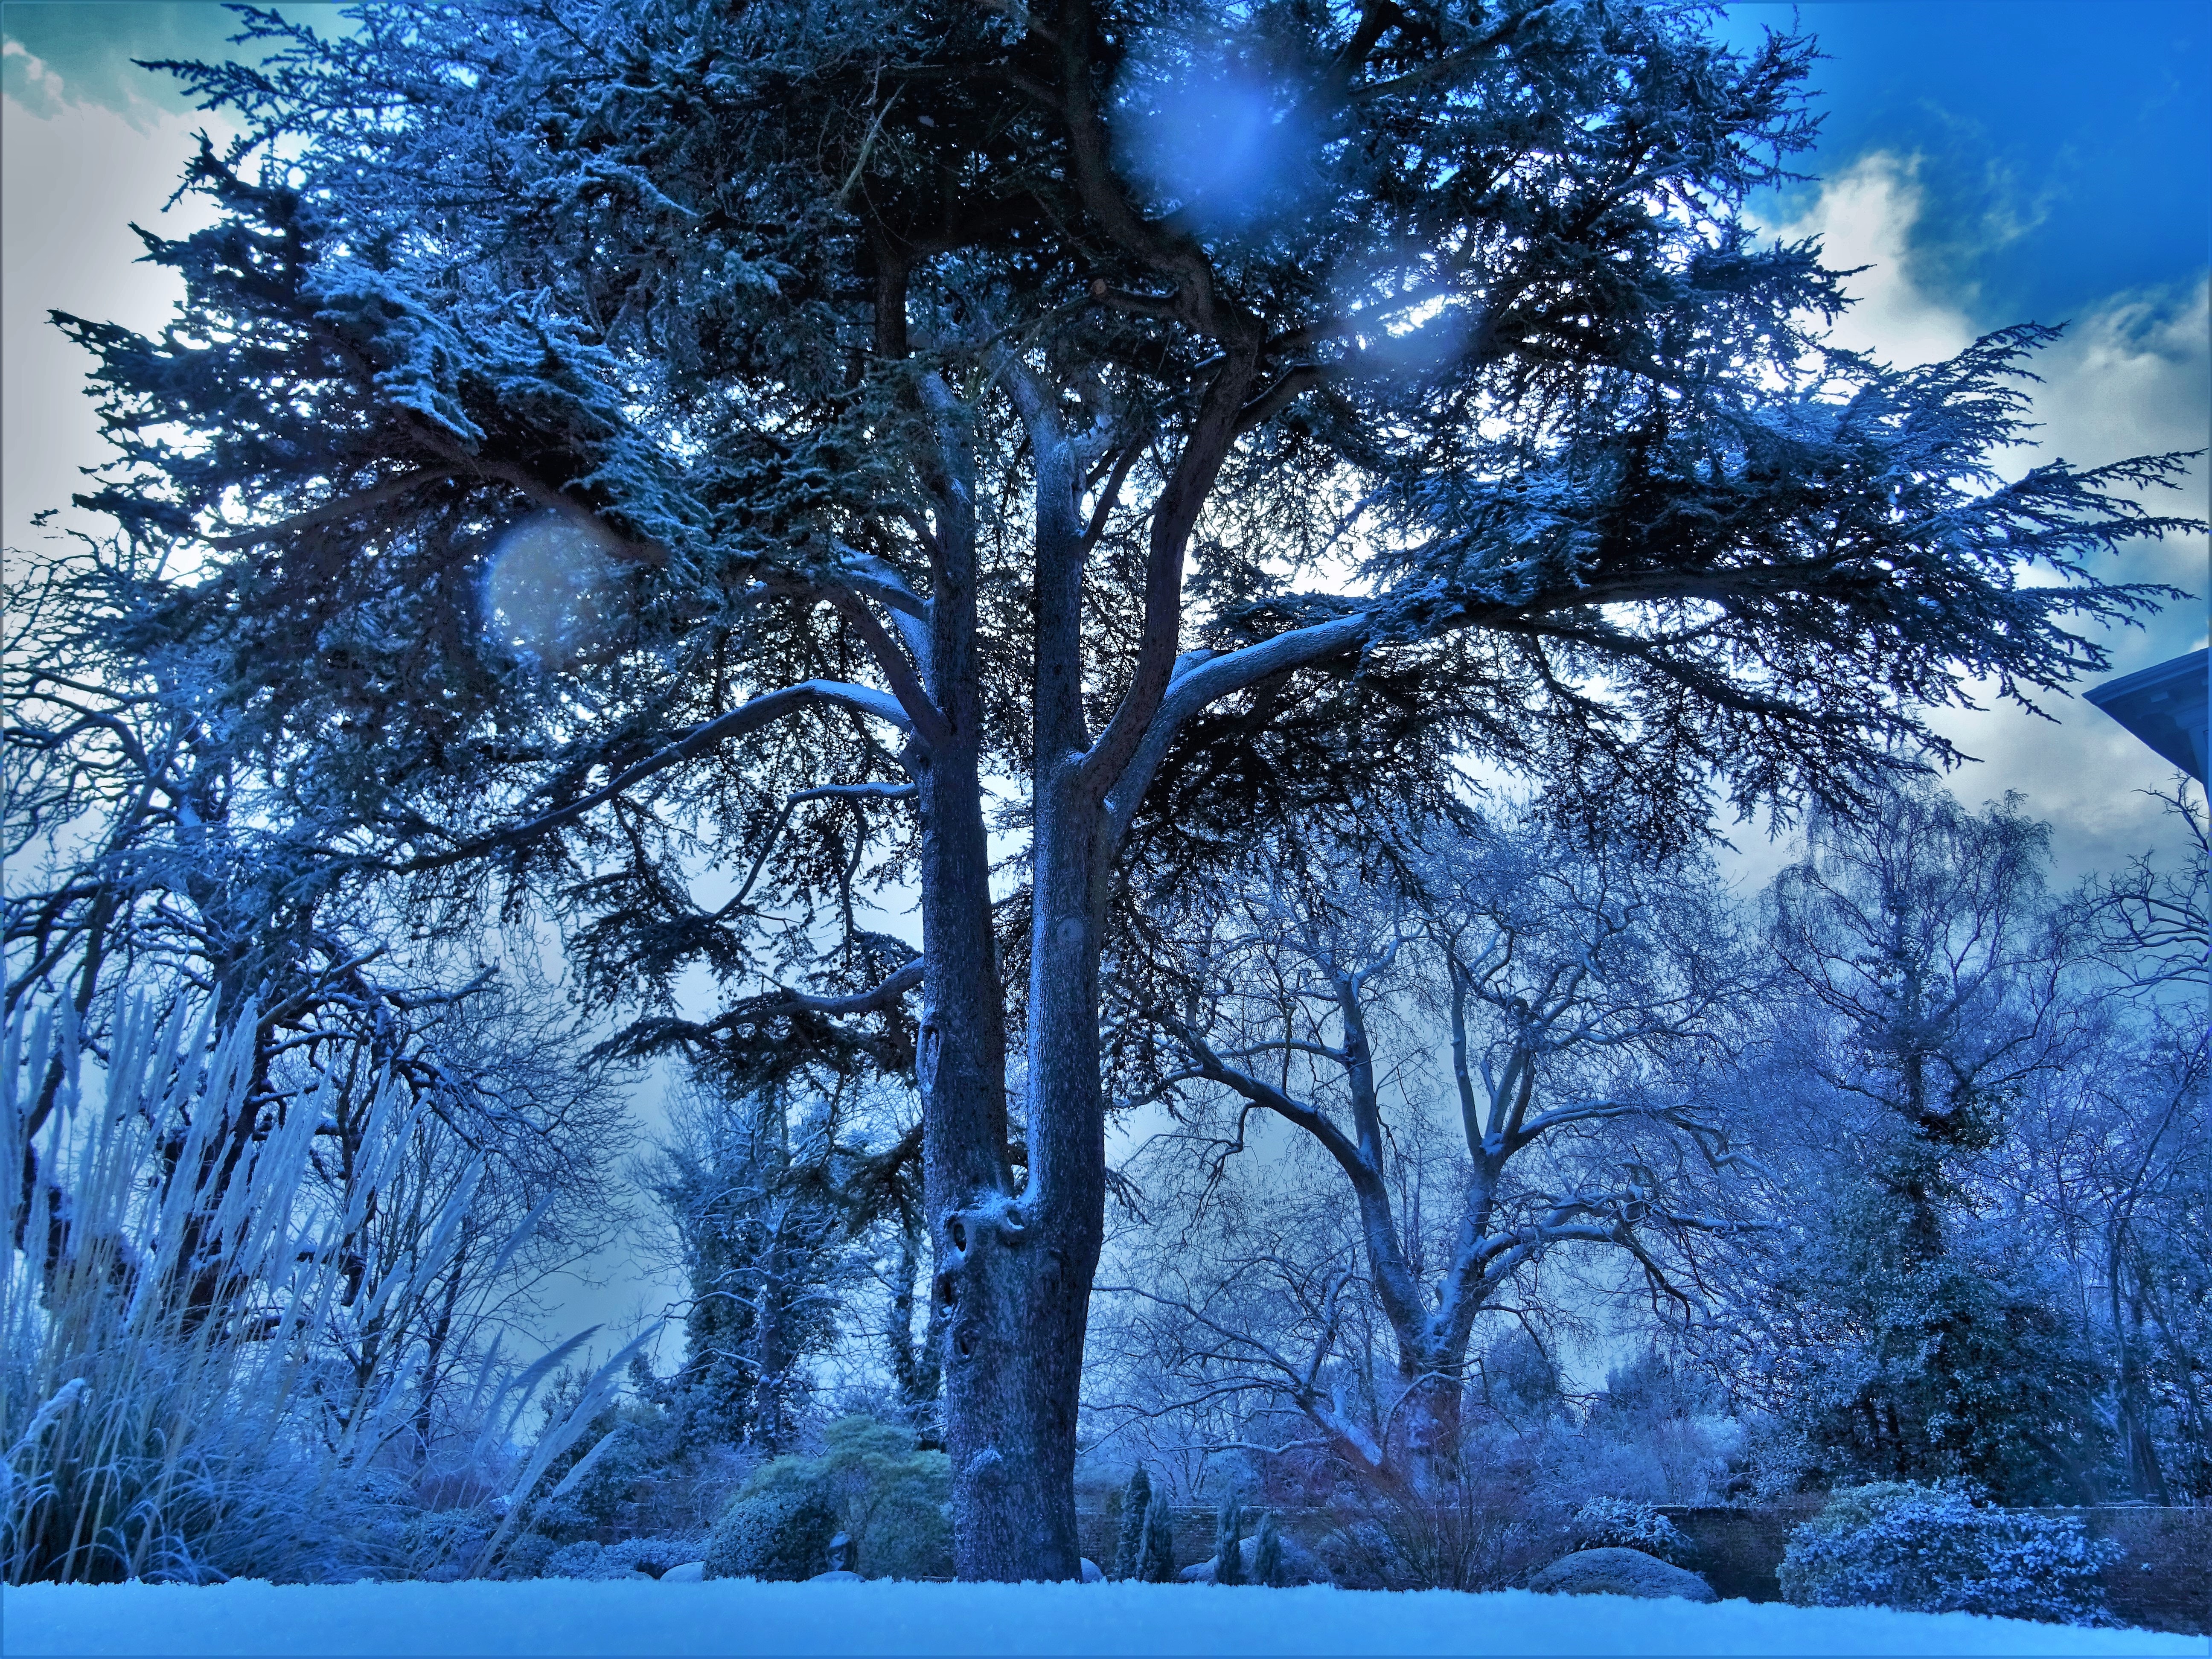
tree, sky, natural landscape, blue, nature, winter, snow, freezing, branch, woody plant, atmospheric phenomenon, plant, frost, sunlight, atmosphere, landscape, cloud, forest, electric blue, trunk, woodland, world, oak, pine family, grove